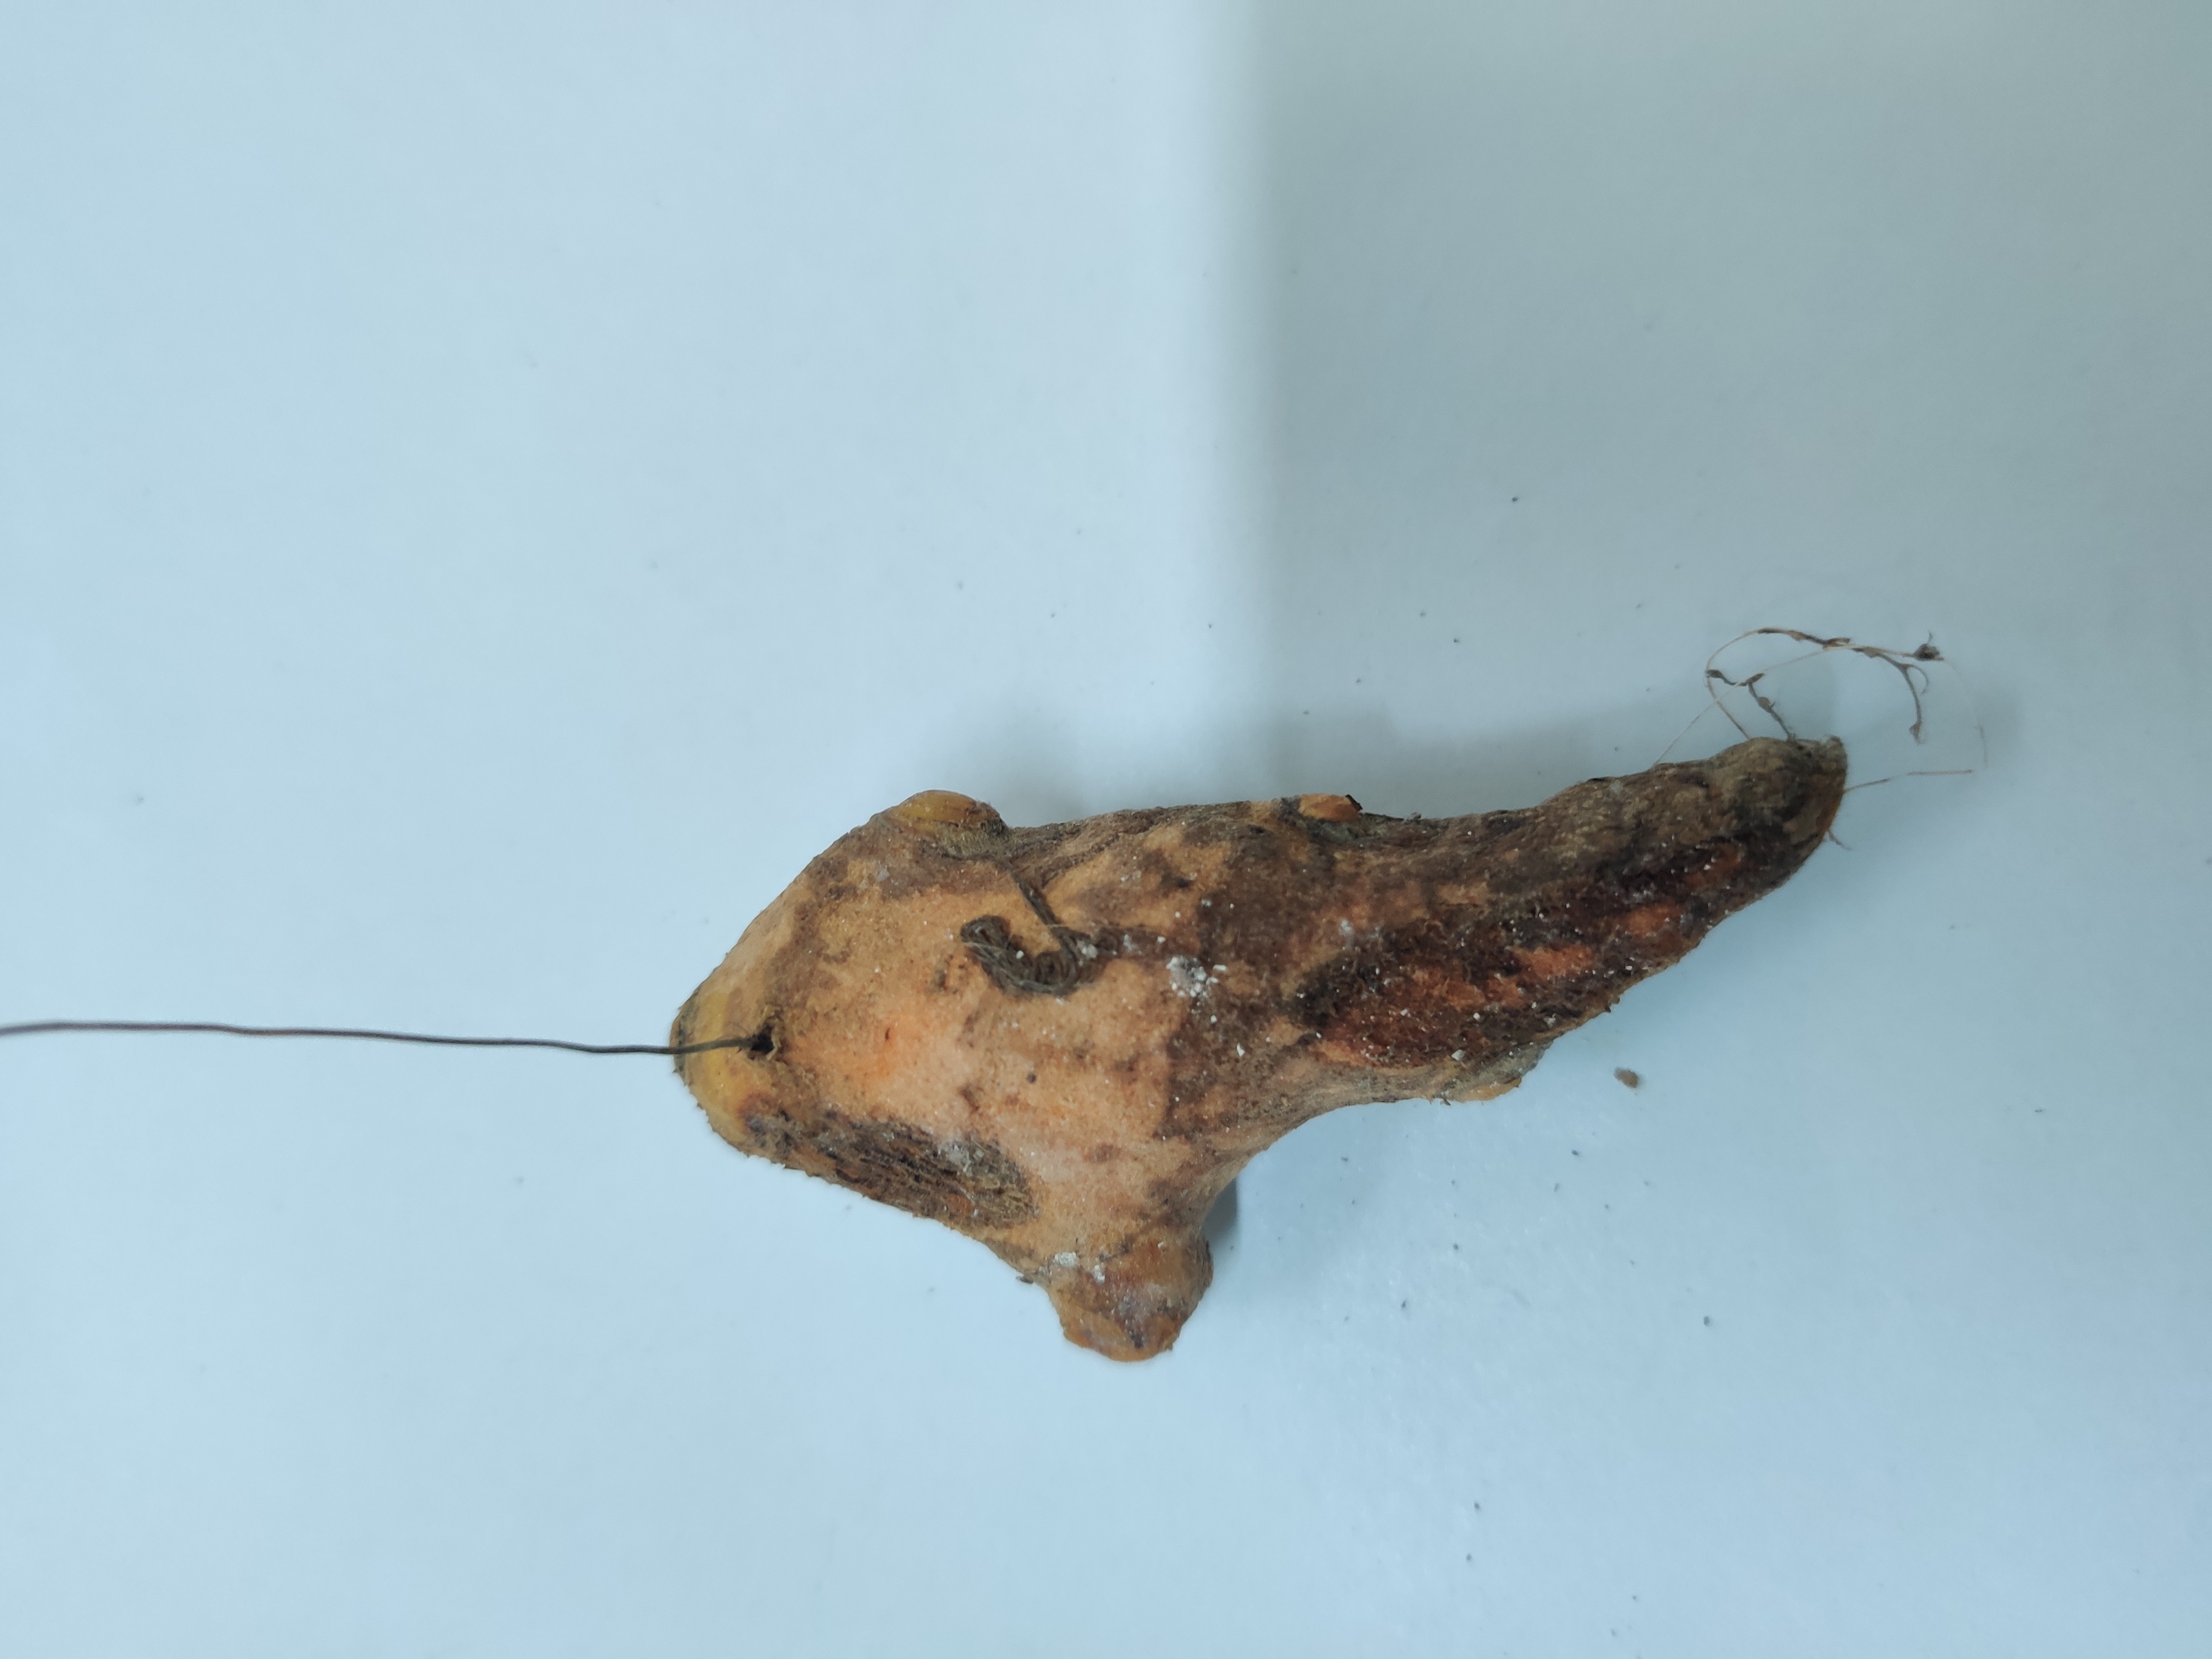
Crop: Turmeric
Condition: Severely Damaged